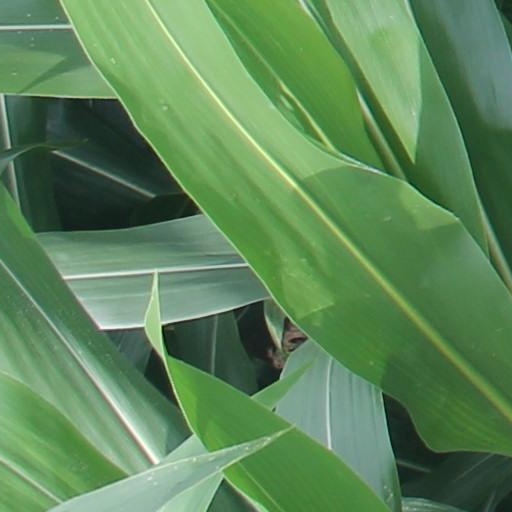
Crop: maize; corn